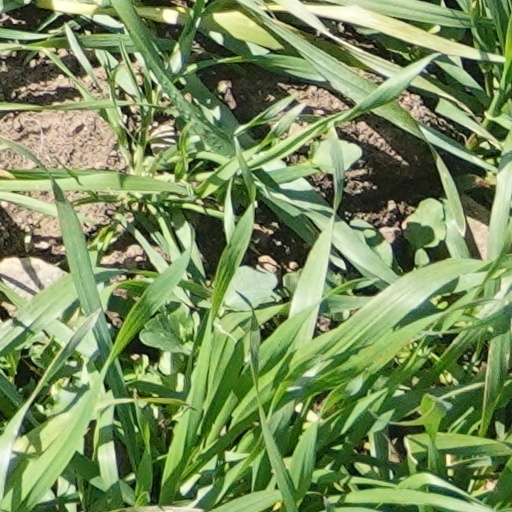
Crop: wheat